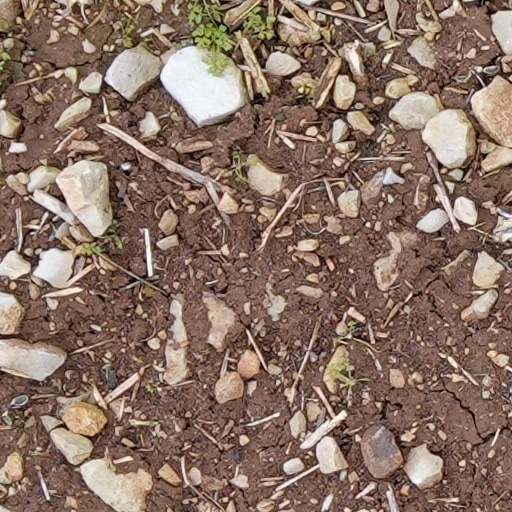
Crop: wheat